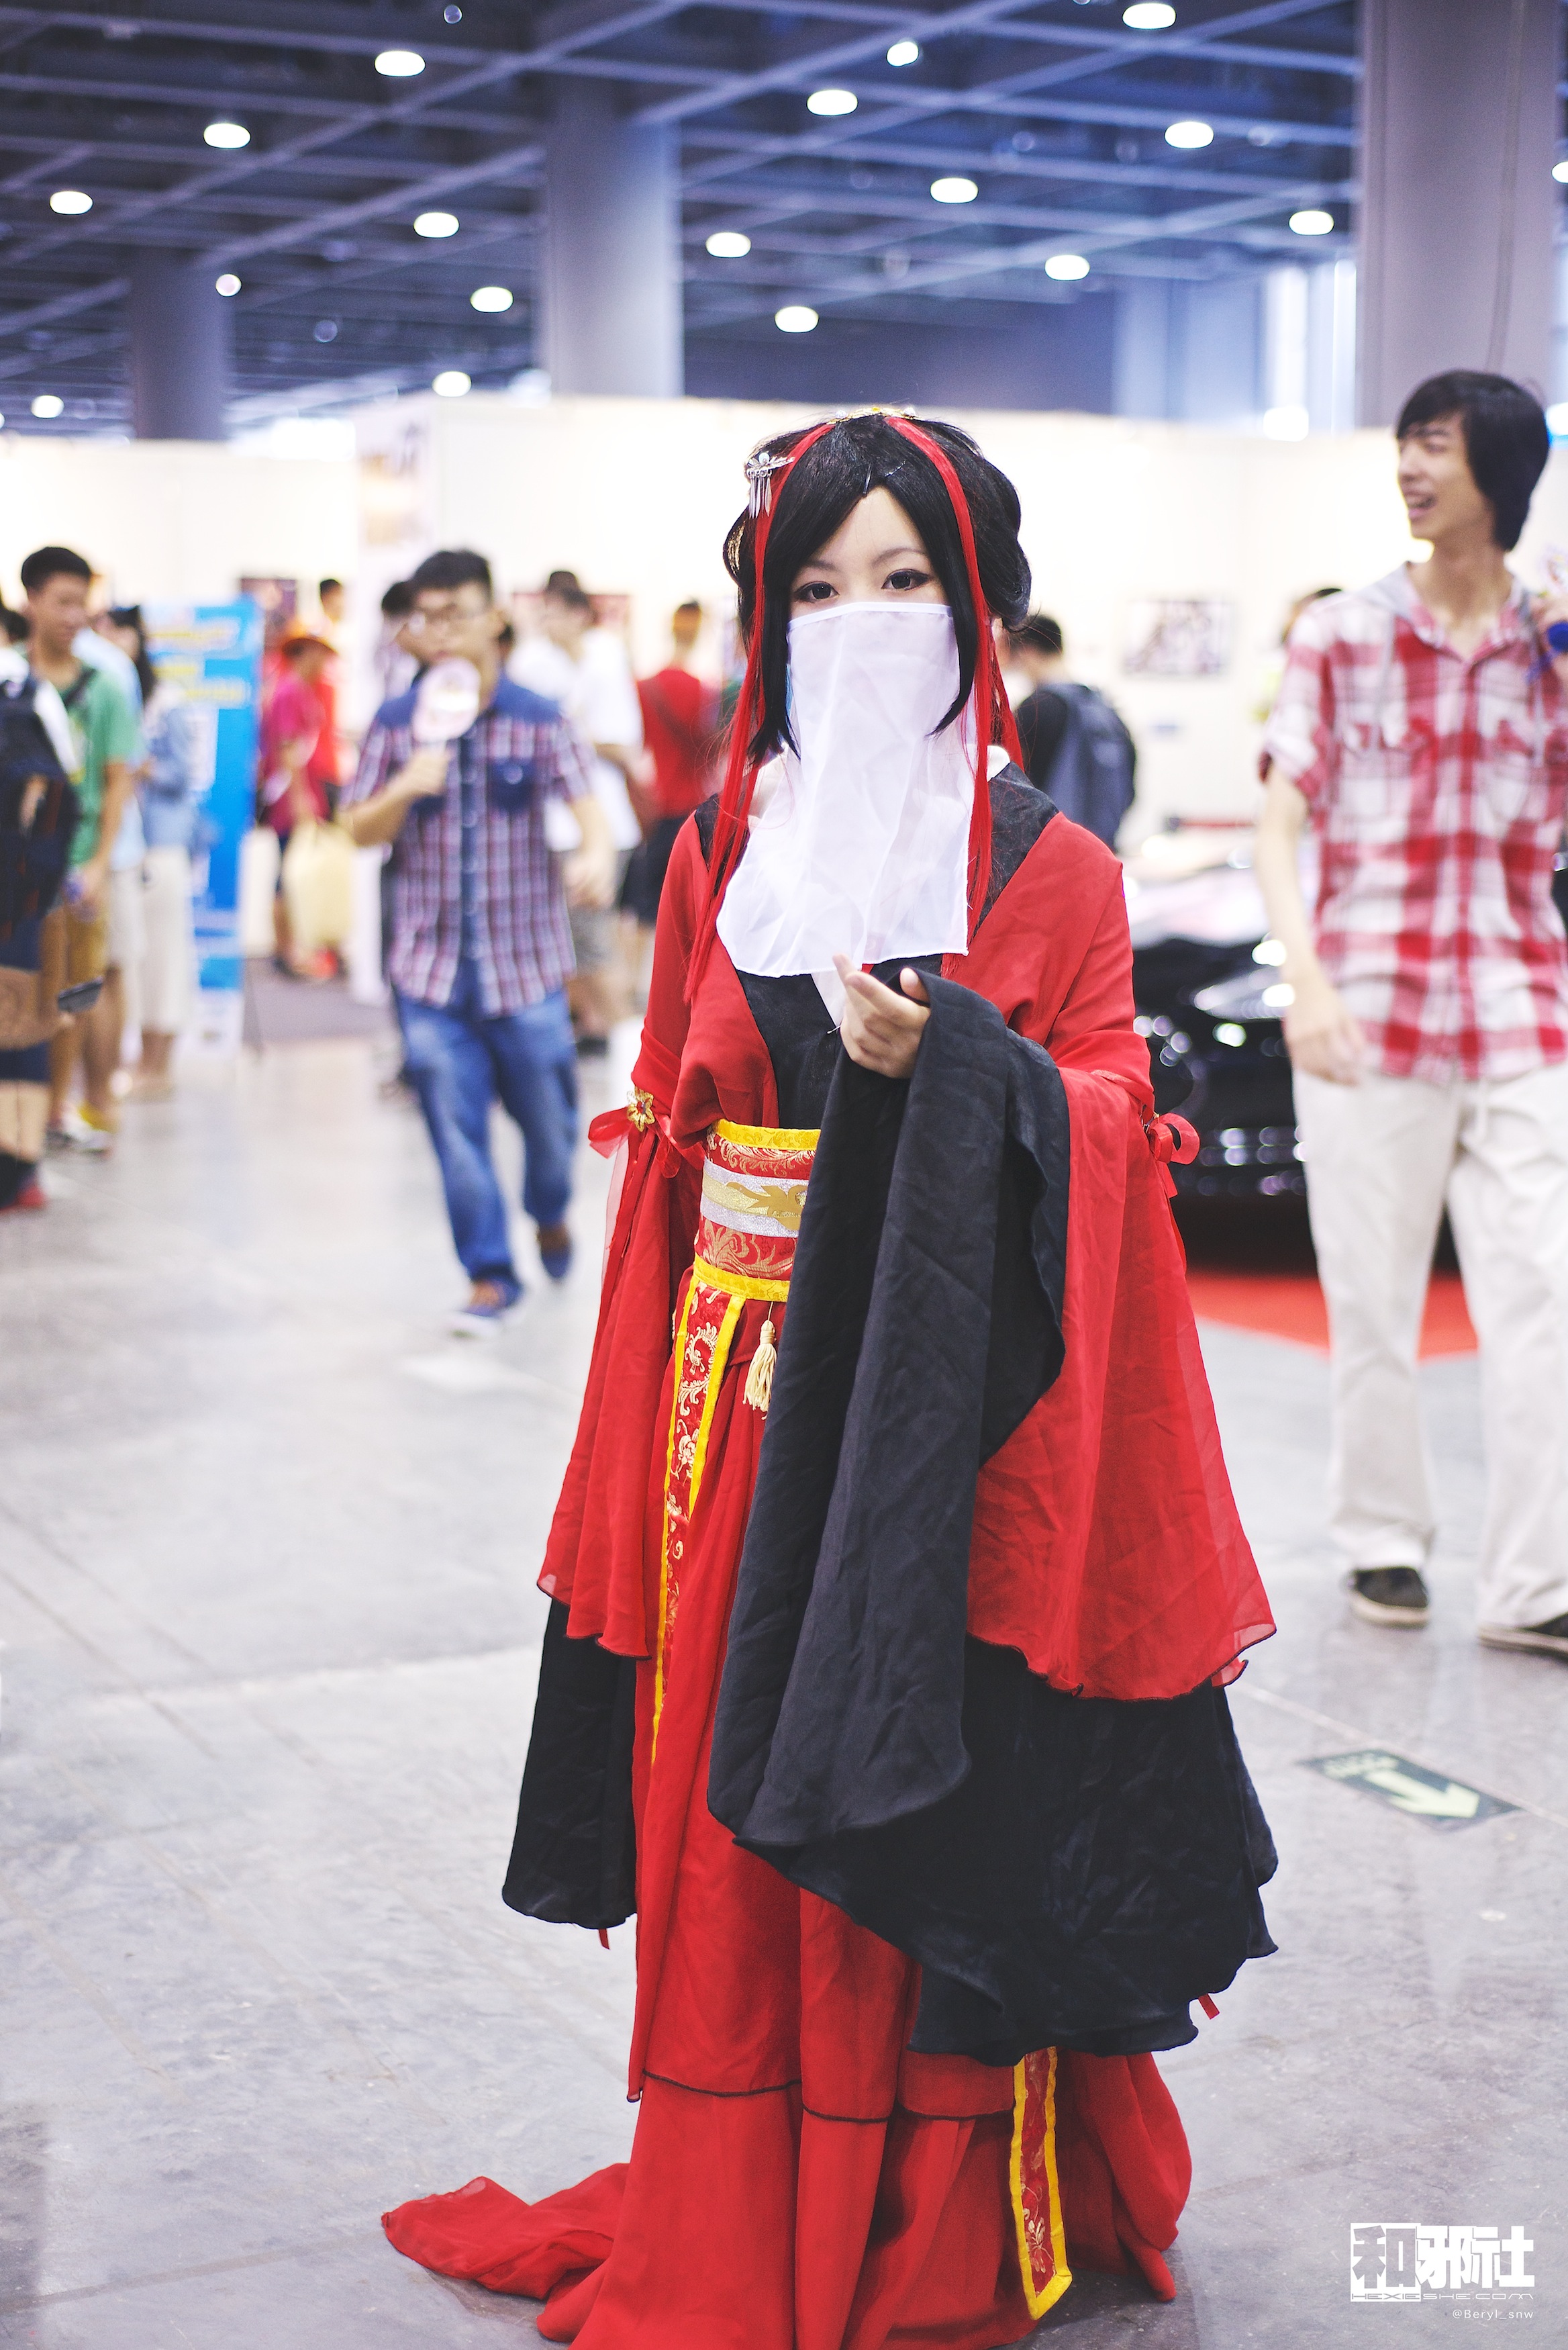
girl, cute, summer, fashion, clothing, cosplay, 2014, canton, pretty, costume, china, afnikkor50mmf18d, anime, comic, comiccon, ffacg, guangzhou